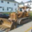
Label: tractor